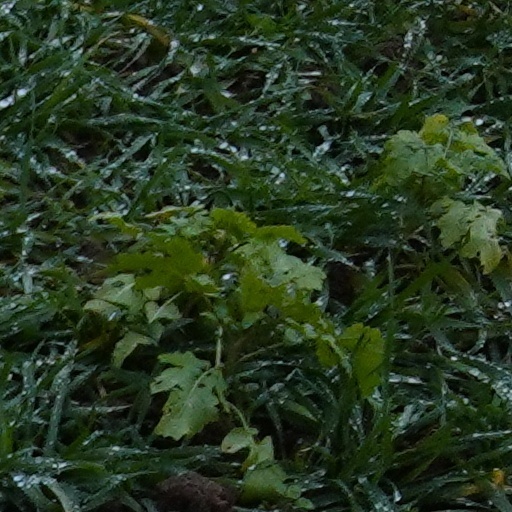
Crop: wheat